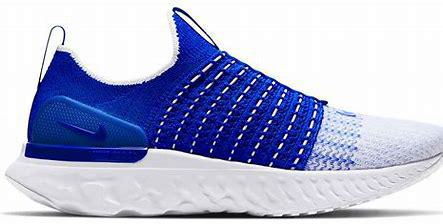
Brand: Nike
Model: React Phantom Run Flyknit 2